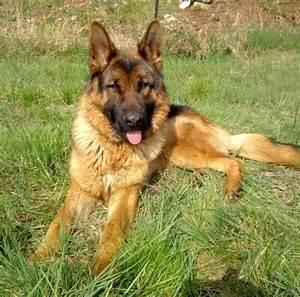
dog